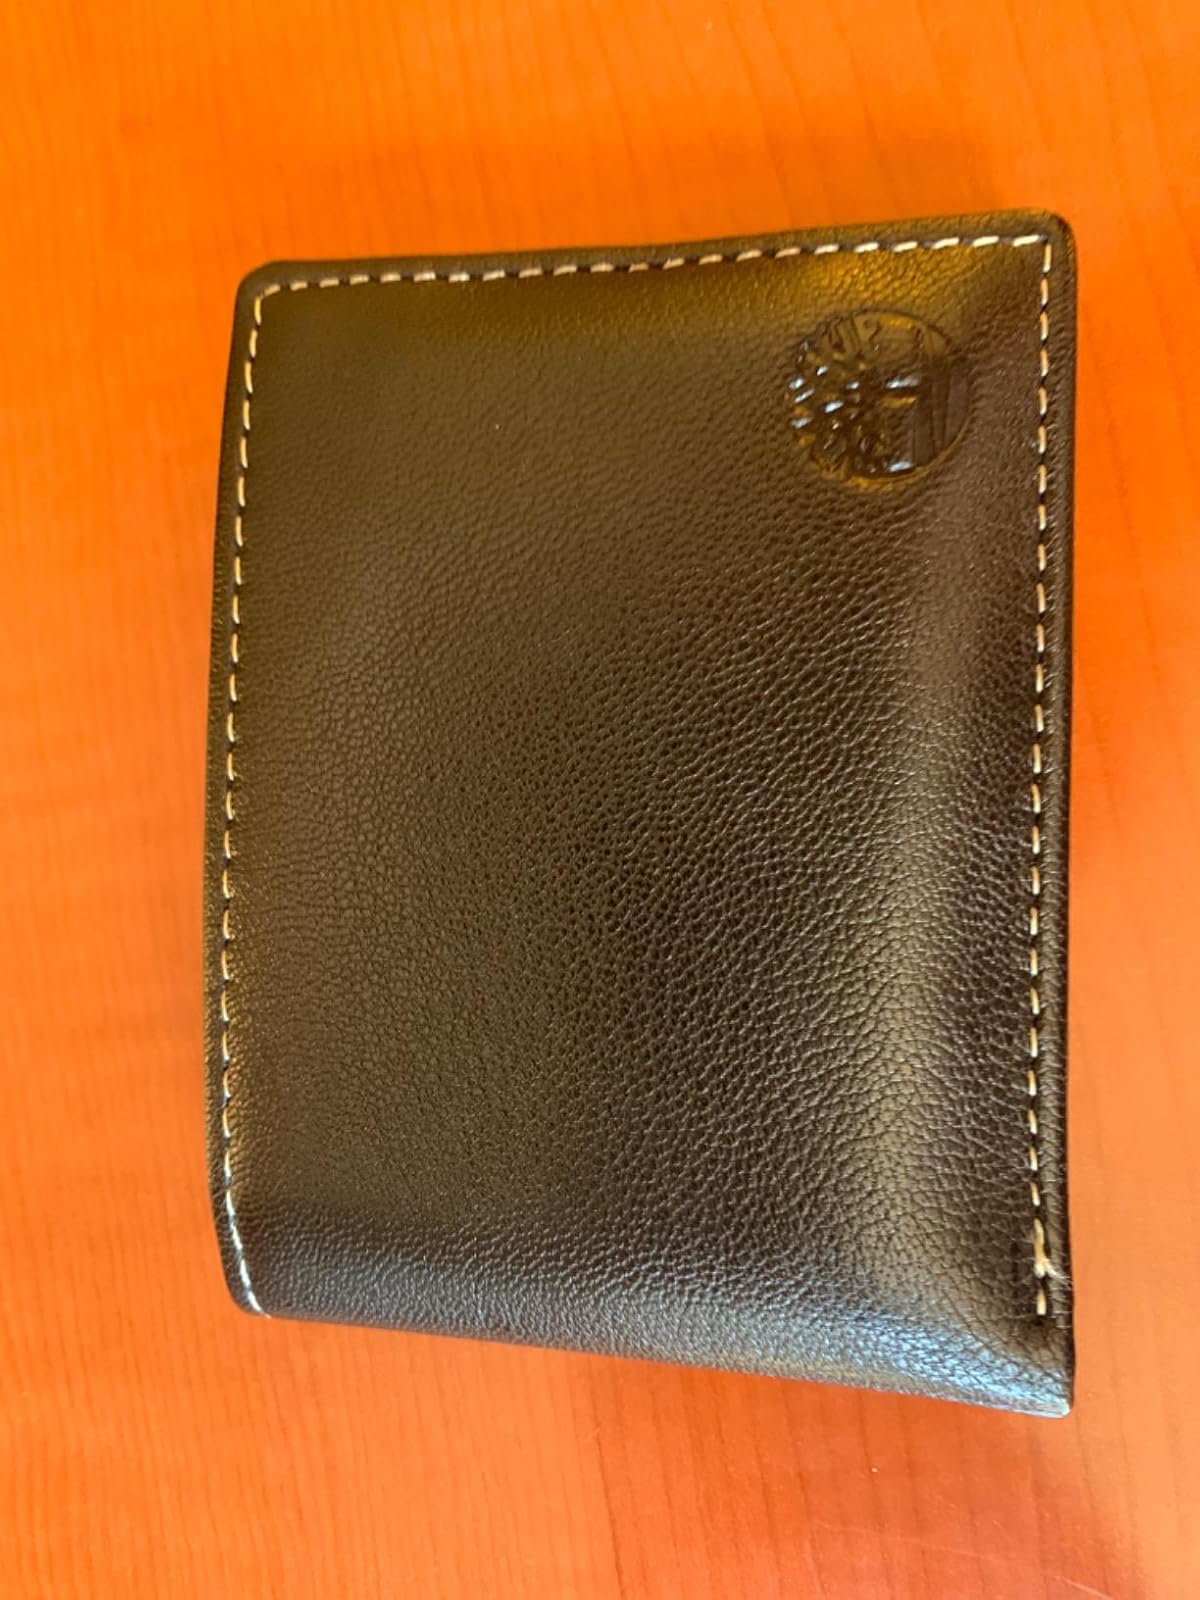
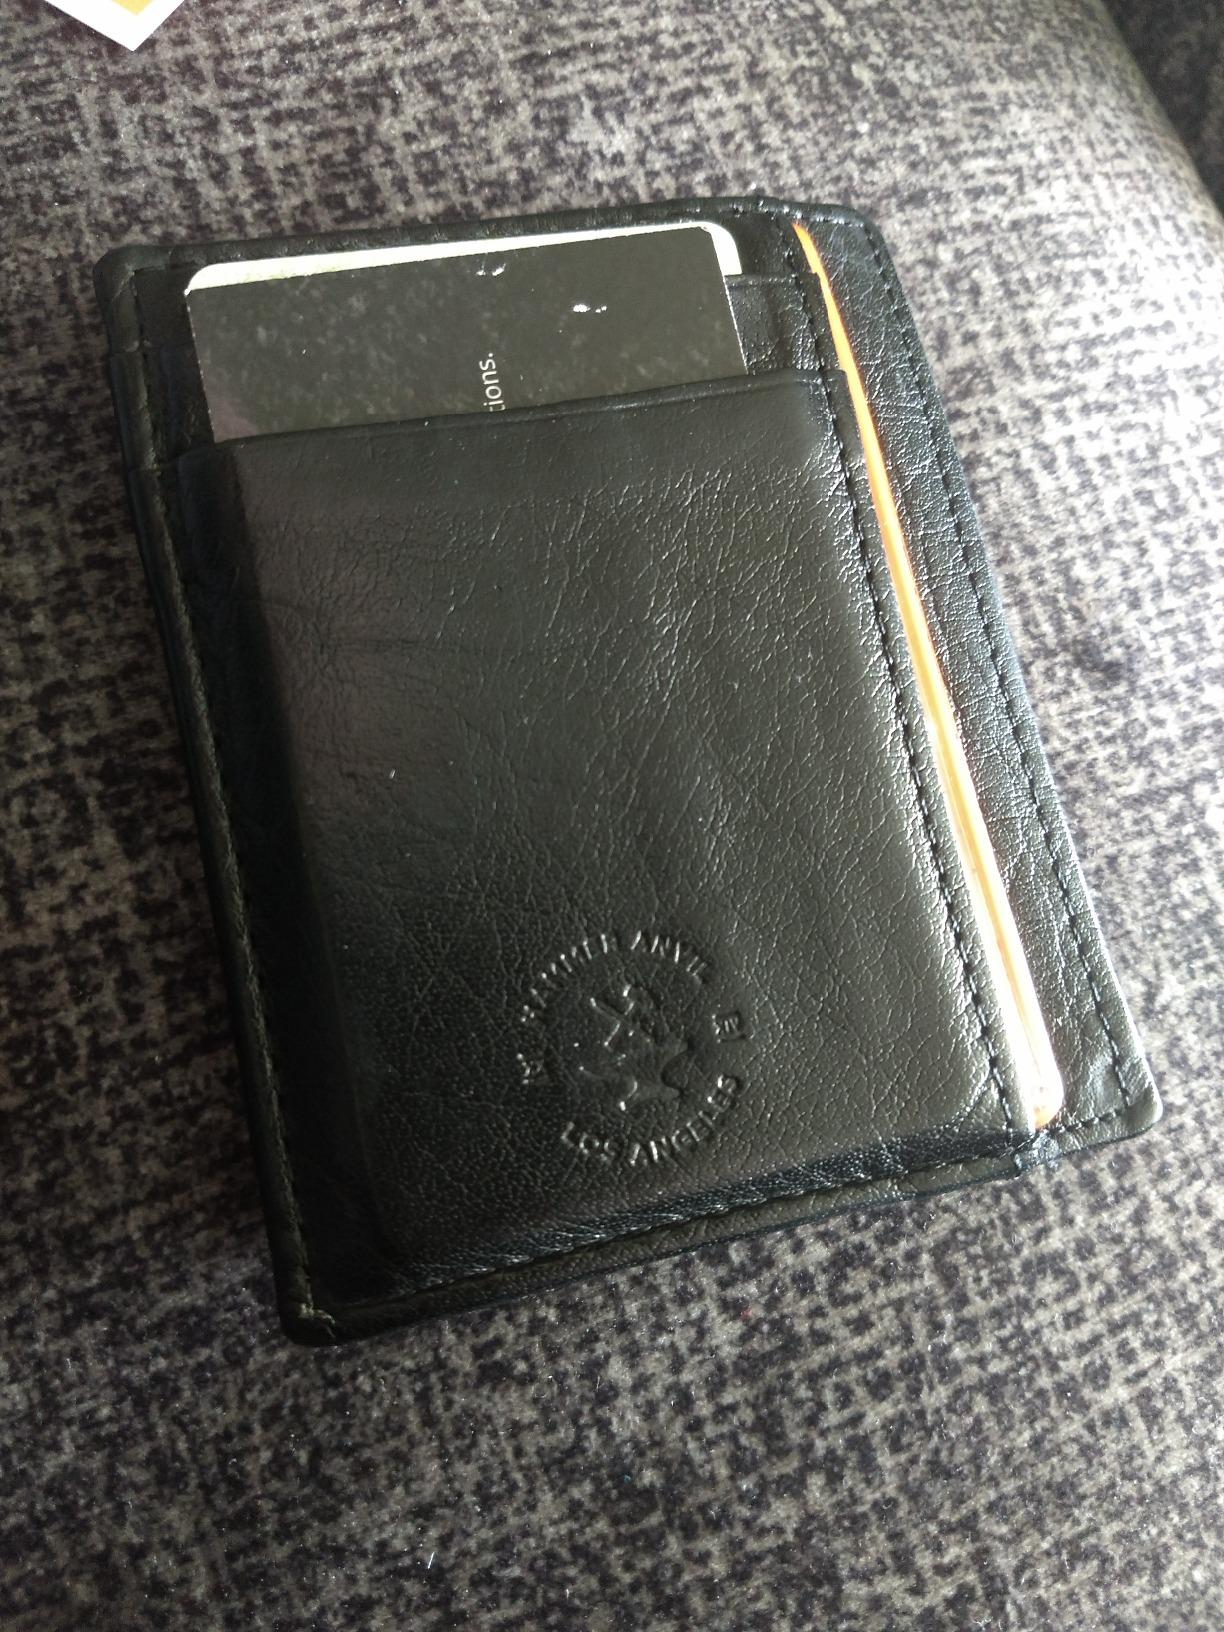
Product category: accessories_wallet
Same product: no